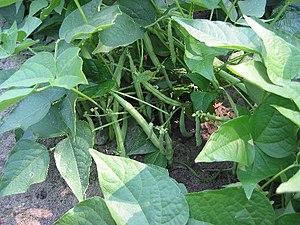
Les haricots verts sont des gousses immatures du haricot commun consommées comme légumes. Selon les variétés, leur couleur peut varier entre le jaune, le vert et le violet.